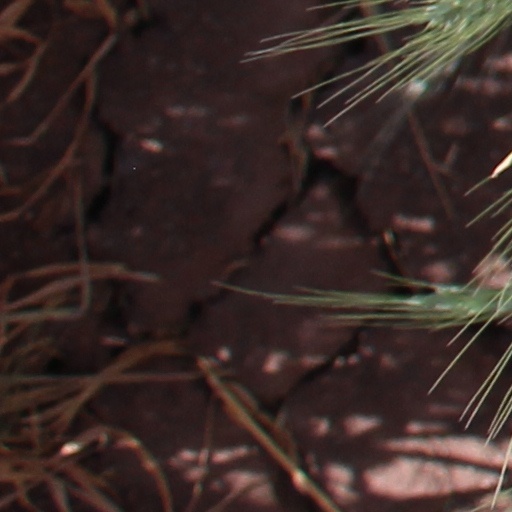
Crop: wheat